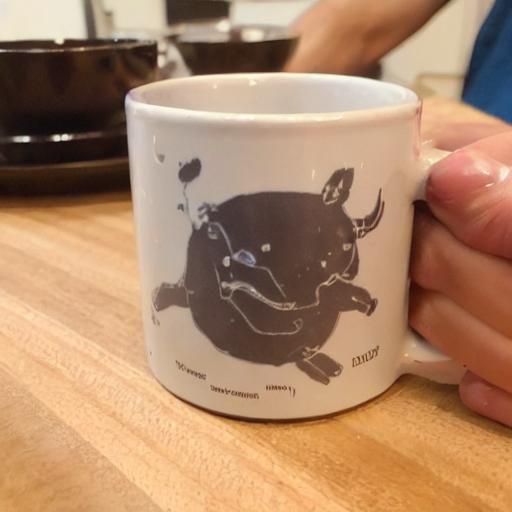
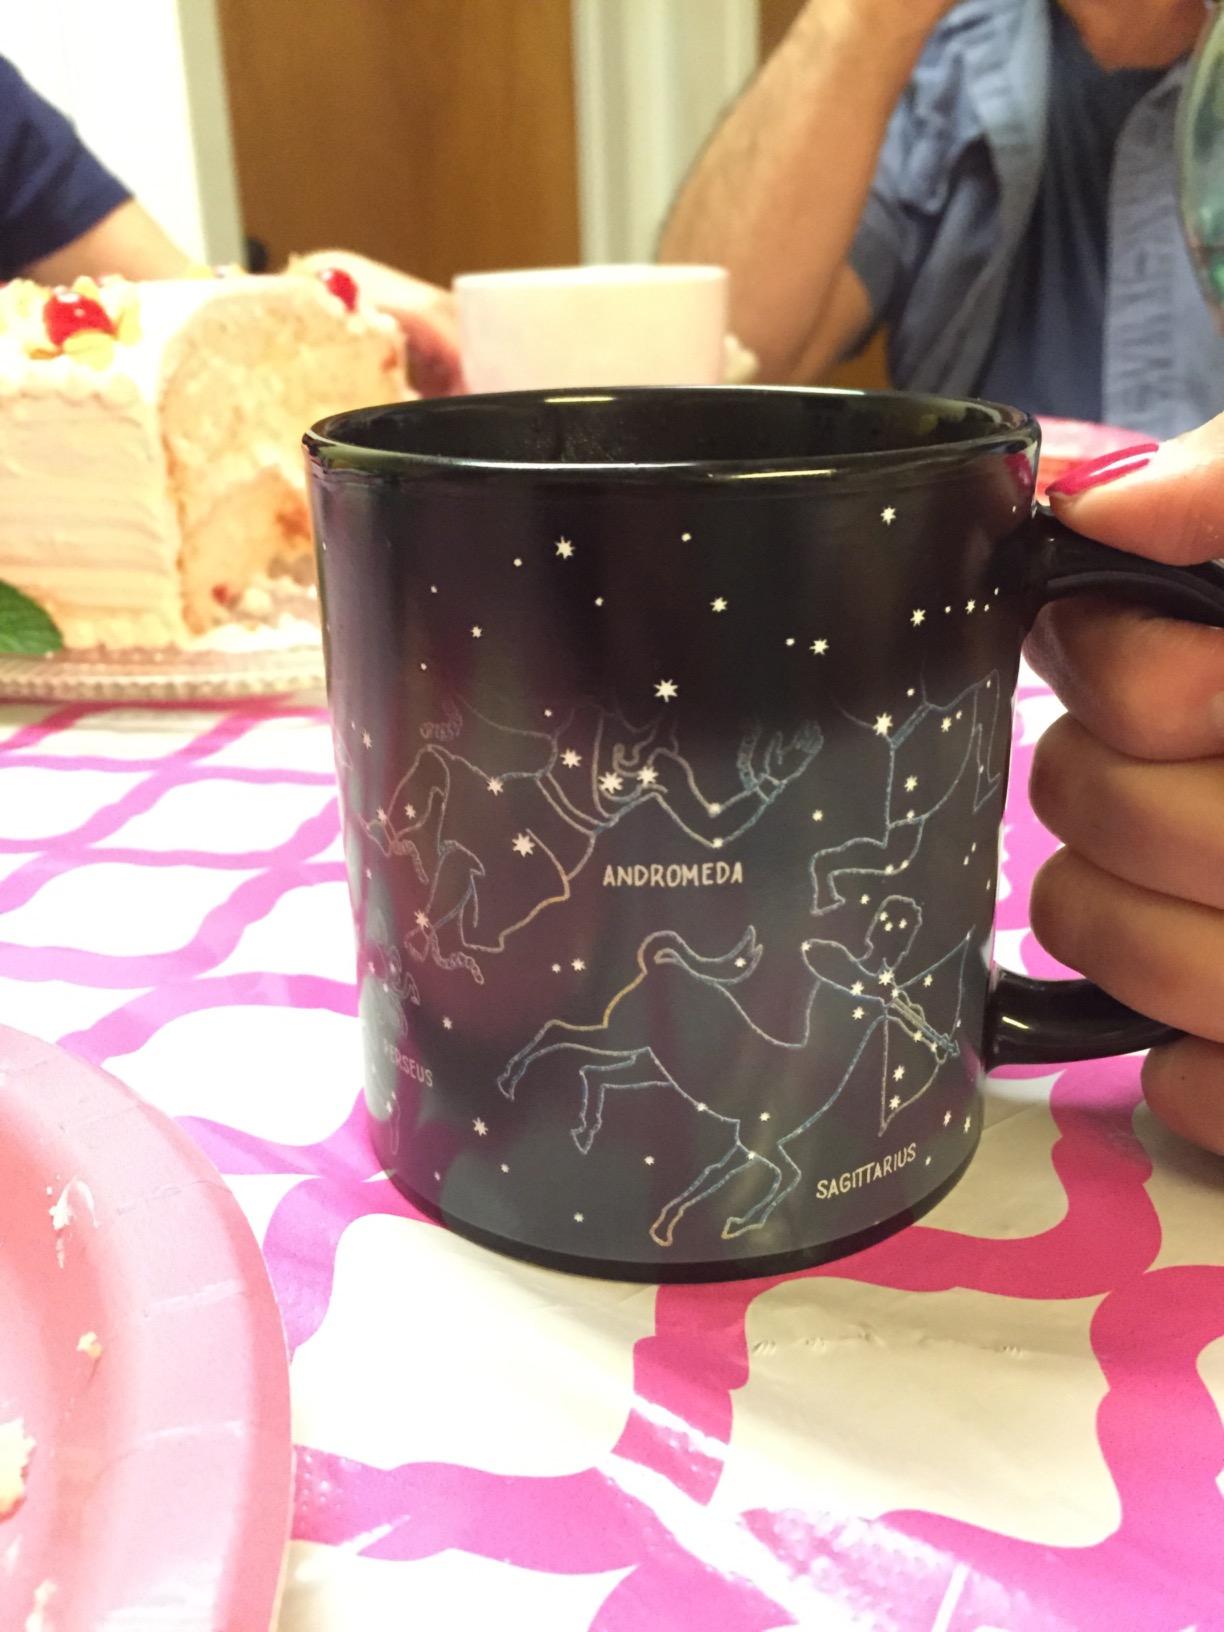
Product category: items_mug
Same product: no